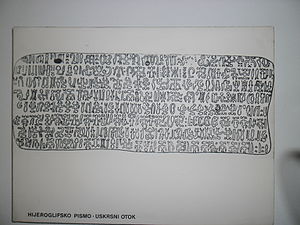
Rongorongo / Historie
Eksempel af rongorongo på det etnografiske museum i Zagreb, Kroatien
Rongorongo er en slags hieroglyffer, der blev opdaget i 1800-tallet på Påskeøen, og det tyder på at være et skriftsprog eller en protoskrift. Adskillige decifreringer er blevet lavet men ingen har for alvor formået at oversætte sproget fuldstændigt. Selvom der er blevet identificeret flere ting der har med kalender og genealogi at gøre, så kan ingen af hieroglyfferne rent faktisk læses. Hvis rongorongo viser sig at være et skriftsprog og en uafhængig opfindelse, så er det et af de meget få eksempler på at uafhængigt opfundne skriftsprog i menneskets historie.